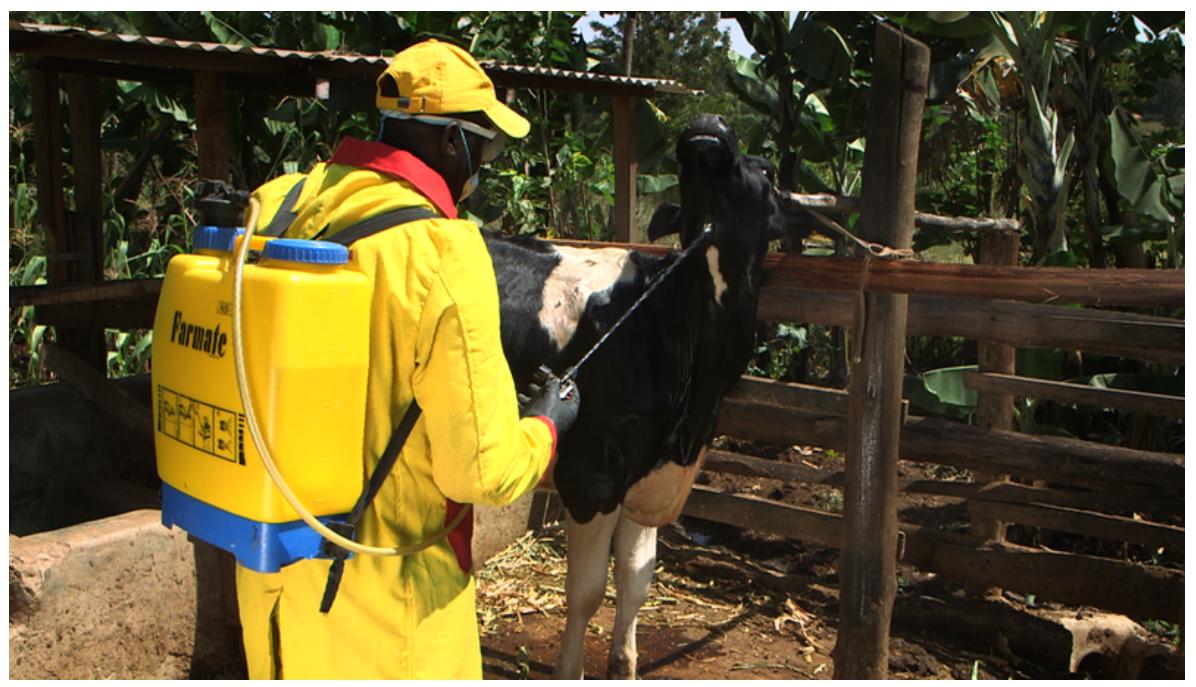
Mkulima yumo shambani pake, ambapo ako na ng'ombe anayo nyunyizia dawa,  ameva chuma ya nguo pamoja na pampu aliyobeba mgongoni Ili aweze kuua wadudu.